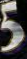
Number: 5